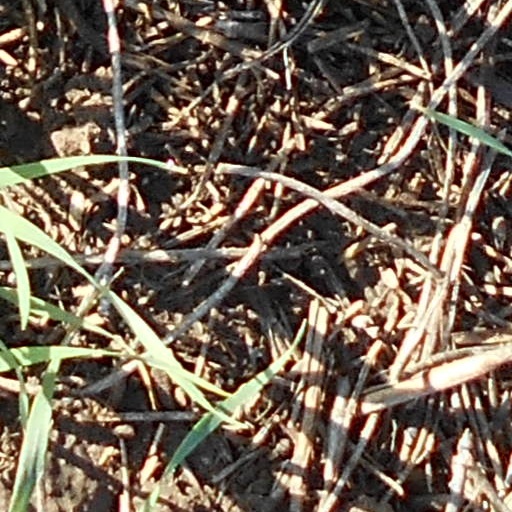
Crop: wheat